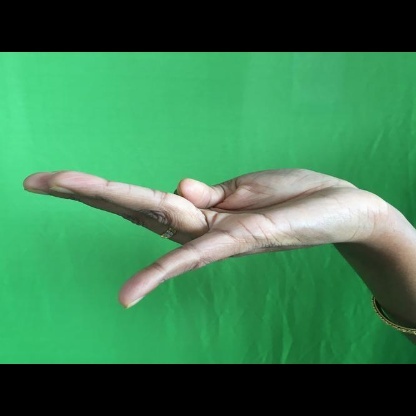
Mudra: Chaturam